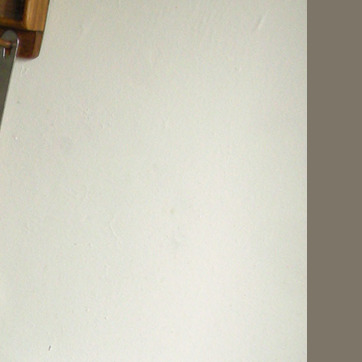
Material: painted